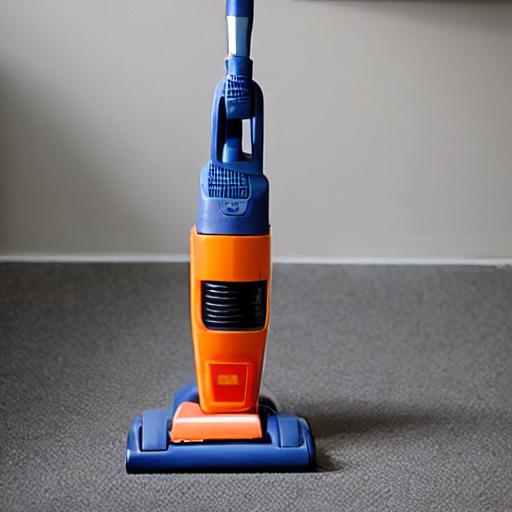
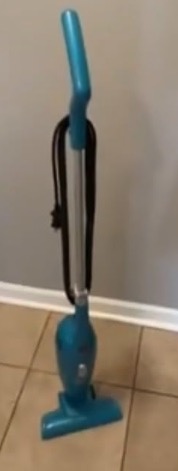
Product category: items_vacuum
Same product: no